Anthem (Less Than Jake album)

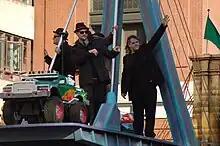
Critics compared the pop-punk sound of "Anthem" to the work of Good Charlotte "(pictured in 2007)".

Musically, the sound of "Anthem" has been described as pop-punk, pop rock and ska punk, drawing comparison to the work of Good Charlotte. Several critics noted a decrease in the use of horns throughout the album. Session musicians Luis Conte and Jamie Muhoberac contributed percussion and keyboards respectively to the recordings. Fiorello explained that the title was down to the album's lyrics: "They are anthem-y [...], but they're dark. It's supposed to be like the light at the end of the tunnel." "Anthem" opens with the punk rock song "Welcome to the New South", and is followed by the emo pop-influenced "The Ghosts of Me and You", which evokes Blink-182 and the Get Up Kids. Discussing the latter song, drummer Vinnie Fiorello said: "[T]here are ghosts in your town that haunt you [...] it's haunted with places and people from the past." "Look What Happened" was originally recorded for "Borders & Boundaries"; the band toned down the ska elements and leaned towards punk rock. Fiorello said they altered the intro of "Look What Happened", making the track "sound more complete and powerful." The track features vocal parts from Heather Tabor, the frontwoman of Teen Idols. "The Science of Selling Yourself Short" is a mid-tempo ska and reggae song that DeMakes said was about the "science of just doing all the stuff bad to yourself that you shouldn't be doing". It is an ode to people viewed as underachievers and slackers. DeMakes said Lima had the main guitar riff for it for a long period of time, which was later combined with a chorus section that DeMakes wrote while in Los Angeles. It was the slowest song the band had done since "Dopeman" from their second studio album, "Losing Streak" (1996).